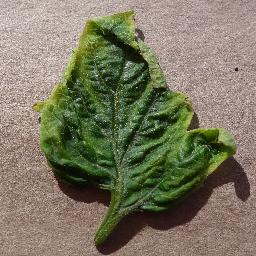
Label: Tomato___Tomato_Yellow_Leaf_Curl_Virus